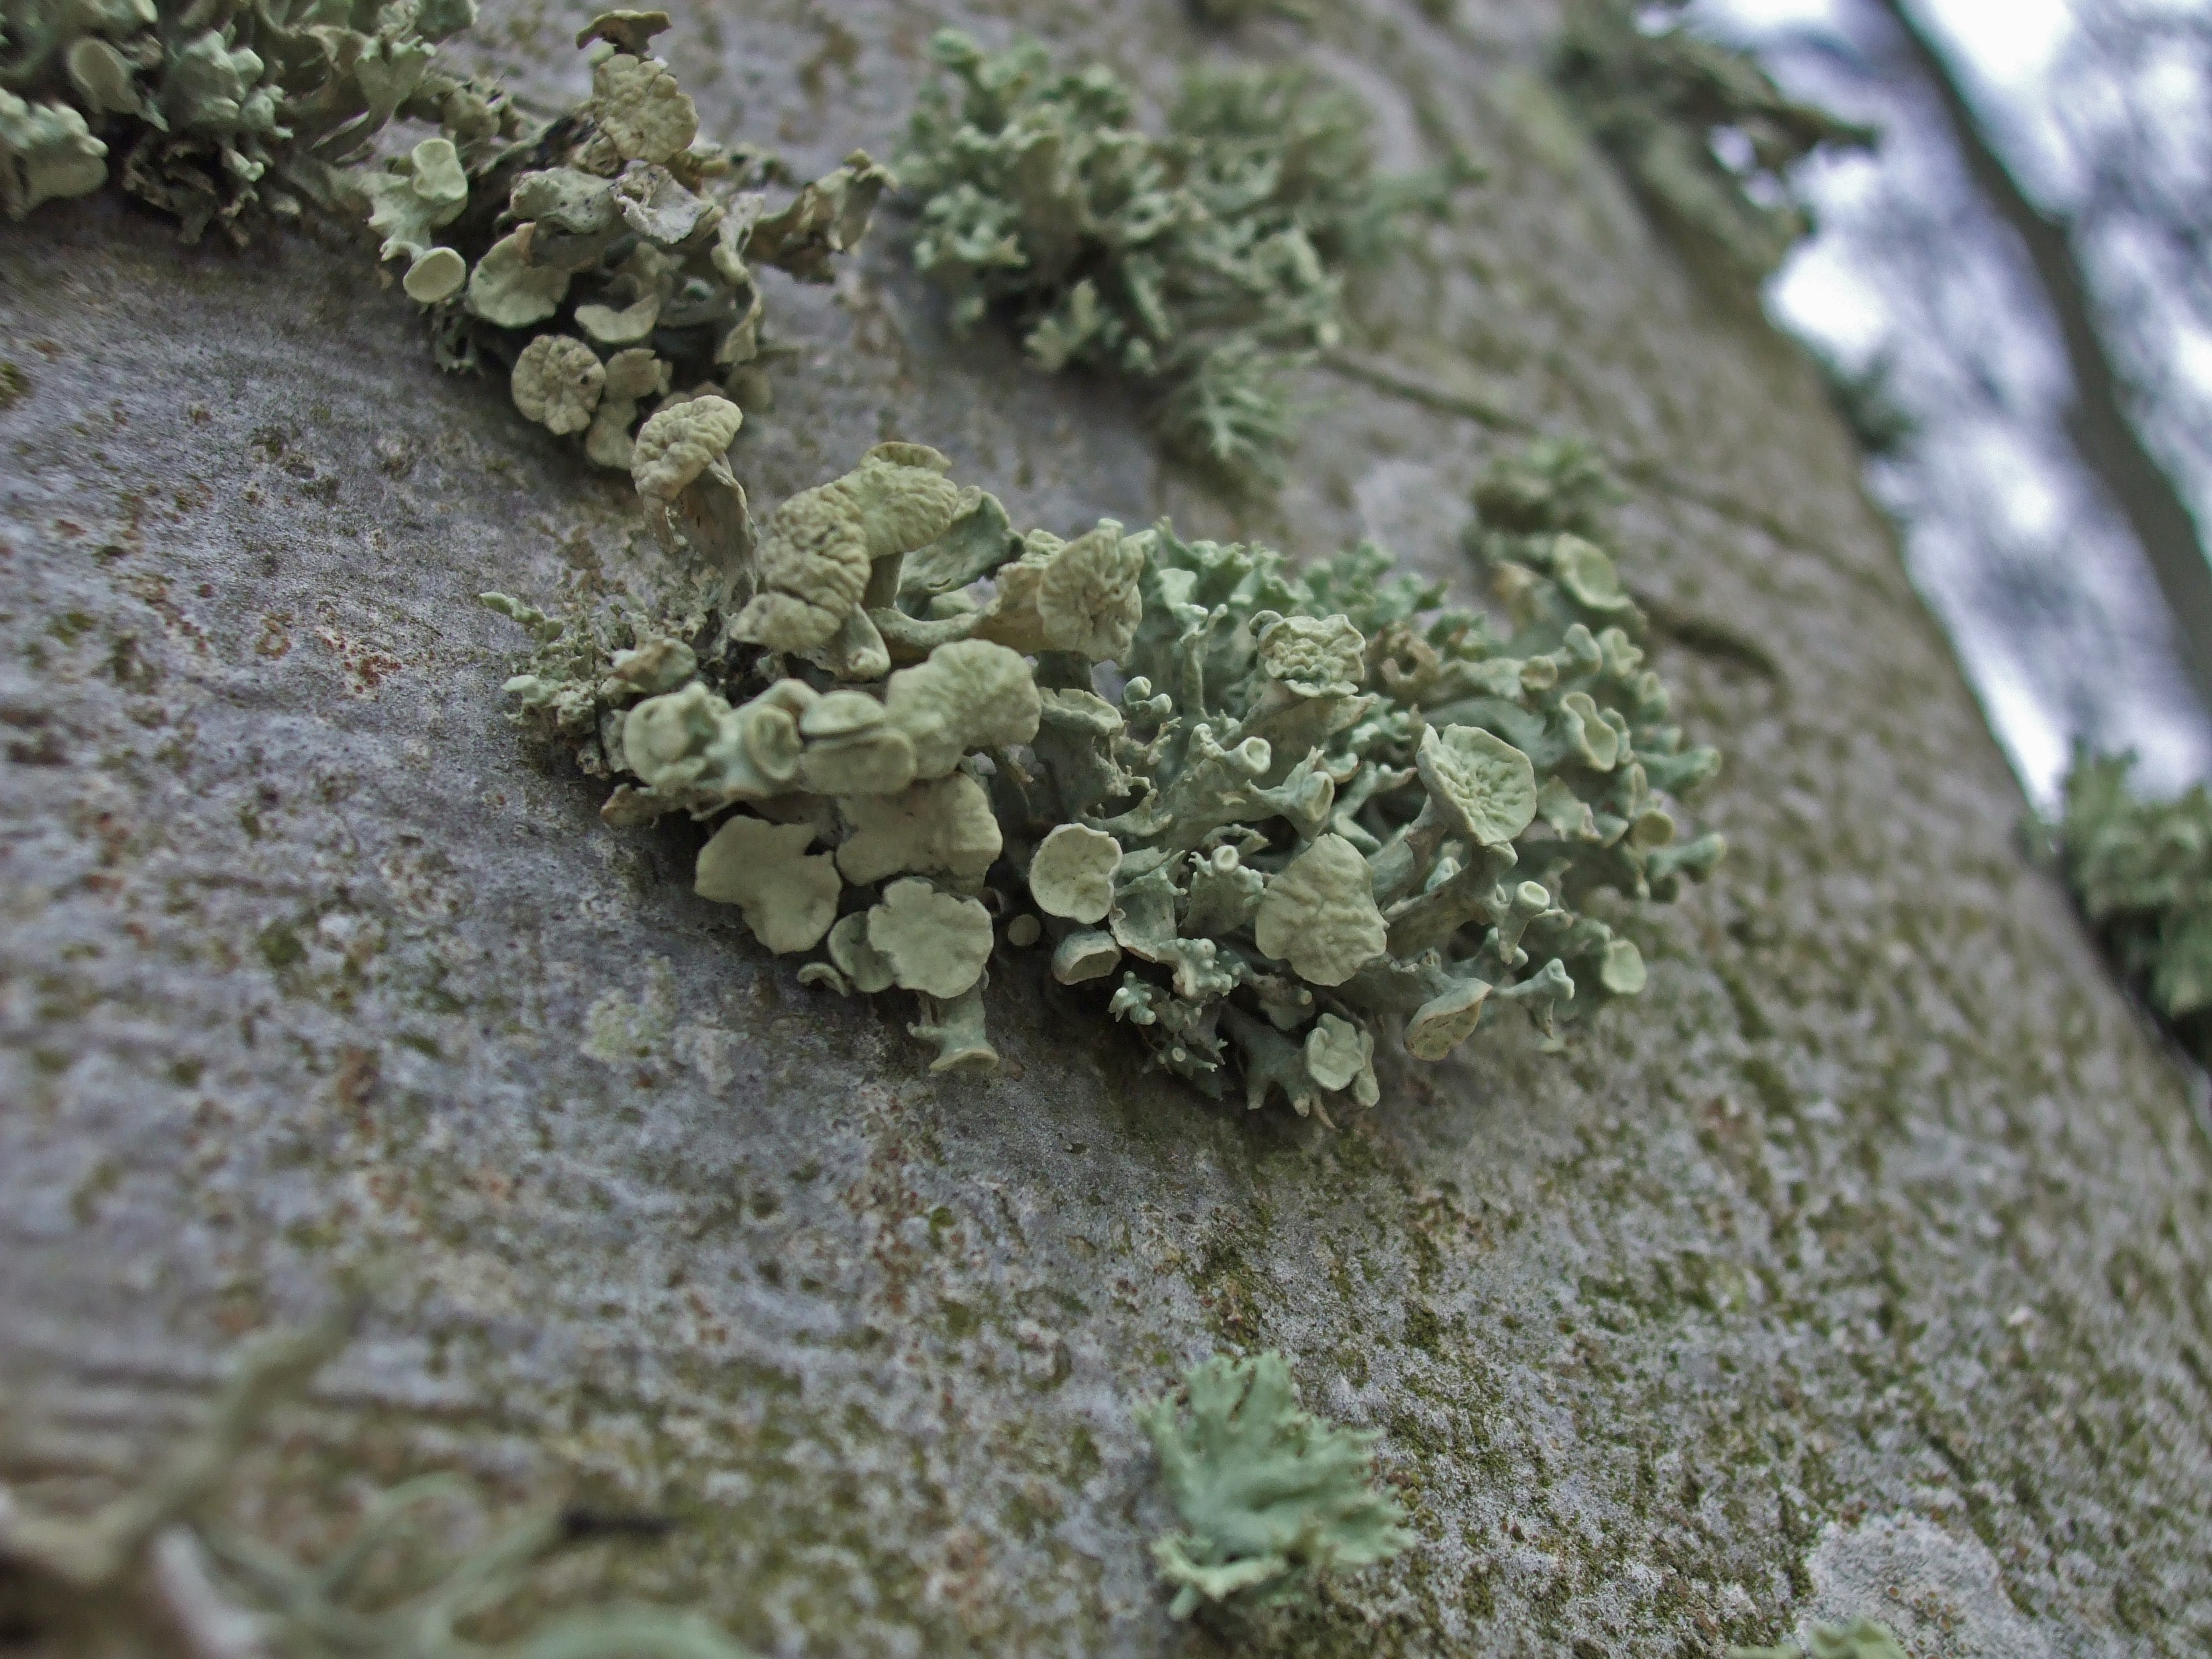
tree, nature, rock, plant, leaf, flower, frost, trunk, moss, bark, wildlife, green, soil, botany, mushroom, flora, fauna, close up, geology, algae, macro photography, fouling, woody plant, land plant